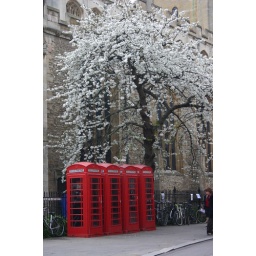
Postcard view of red phone booths under an explosion of white flowers in springtime.